John Hunyadi

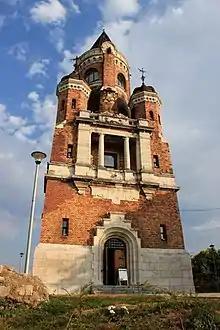
The Tower of John Hunyadi at the remains of the Zemun Fortress, Belgrade, Serbia

Pope Callixtus III ordered the bells of every European church to be rung every day at noon, as a call for believers to pray for the Christian defenders of the city of Belgrade. The practice of noon bell is traditionally attributed to the international commemoration of the Belgrade victory and to the order of Pope Callixtus III.